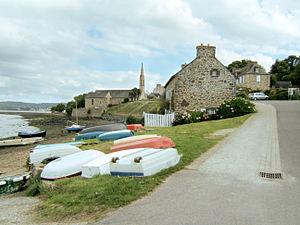
Port Maria à Landévennec sur la Presqu'île de Crozon dans le Finistère. En arrière plan, l'église Notre-Dame datant du XVIIe siècle avec son cimetière marin.
Landévennec [lɑ̃devɛnɛk] est une commune du département du Finistère, dans la région Bretagne, en France. Elle est située à l'embouchure de l'Aulne dans la rade de Brest, à égale distance de Brest et de Quimper. Avec ses 1 385 hectares, Landévennec est la plus petite commune de la presqu'île de Crozon.